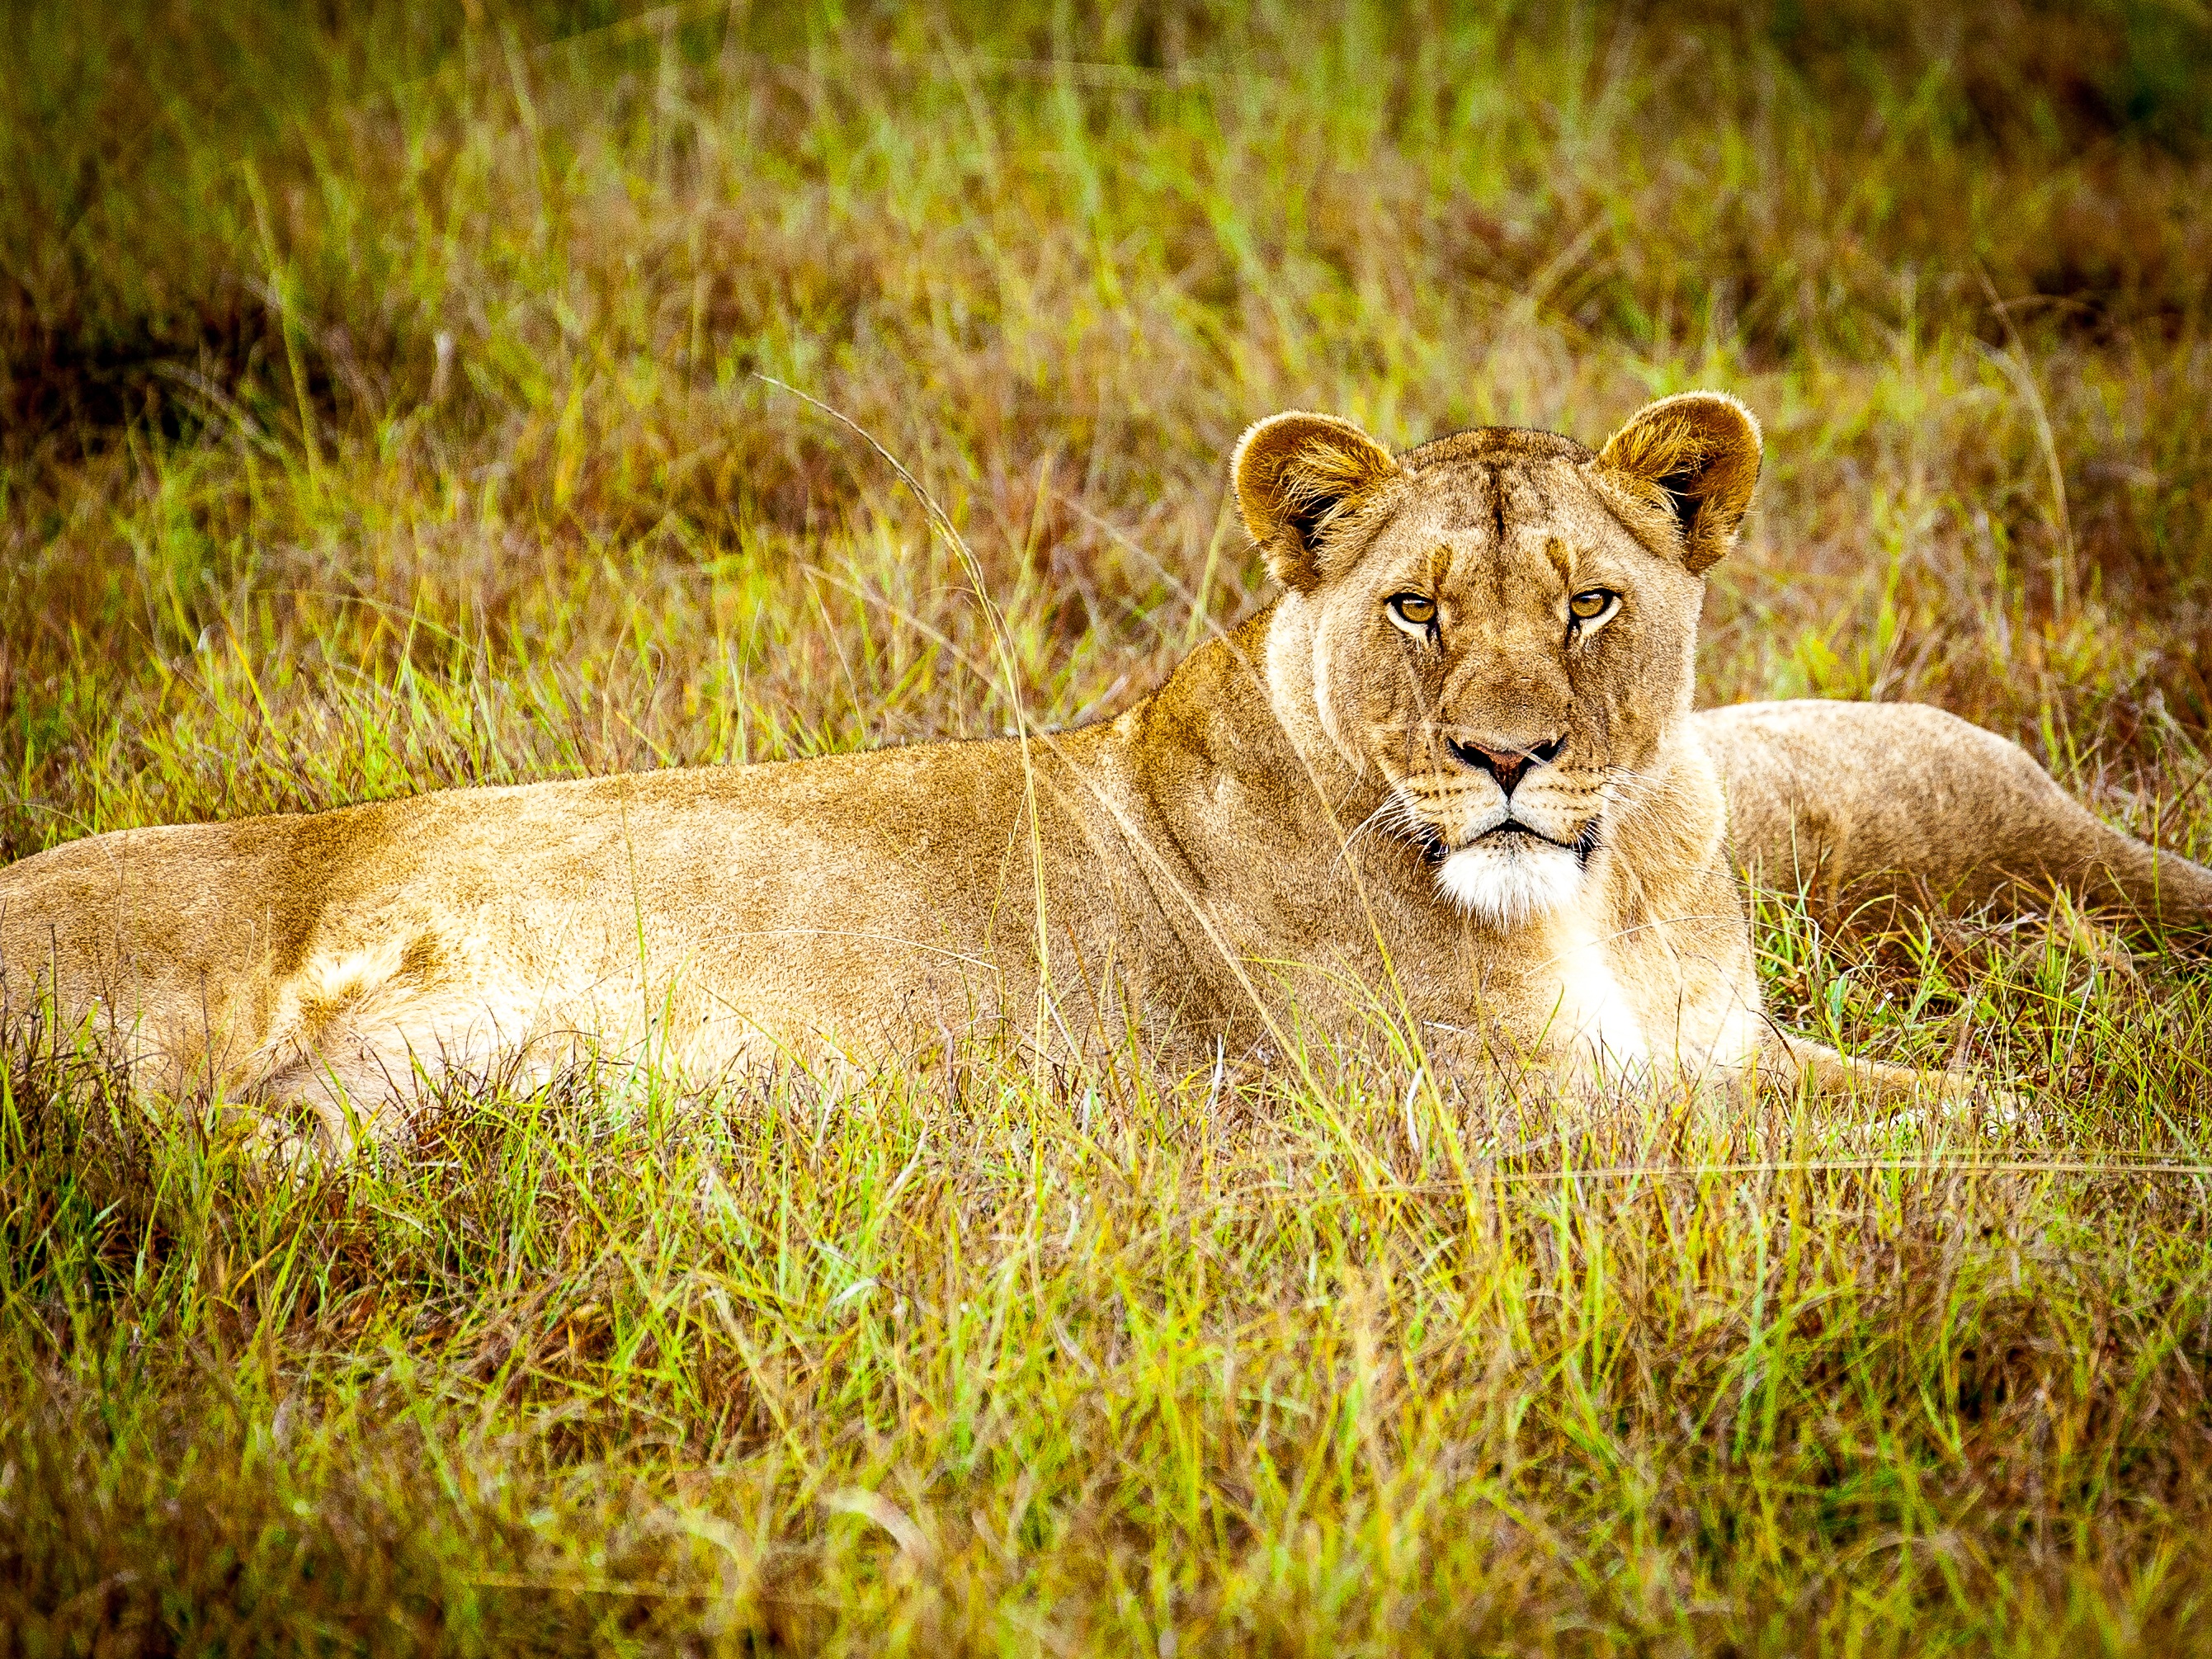
nature, grass, blur, field, prairie, animal, wildlife, fur, cat, feline, mammal, fauna, savanna, lion, lioness, plain, big cat, close up, laying, wild animal, grassland, vertebrate, staring, carnivore, safari, felidae, big cats, animal photography, cat like mammal